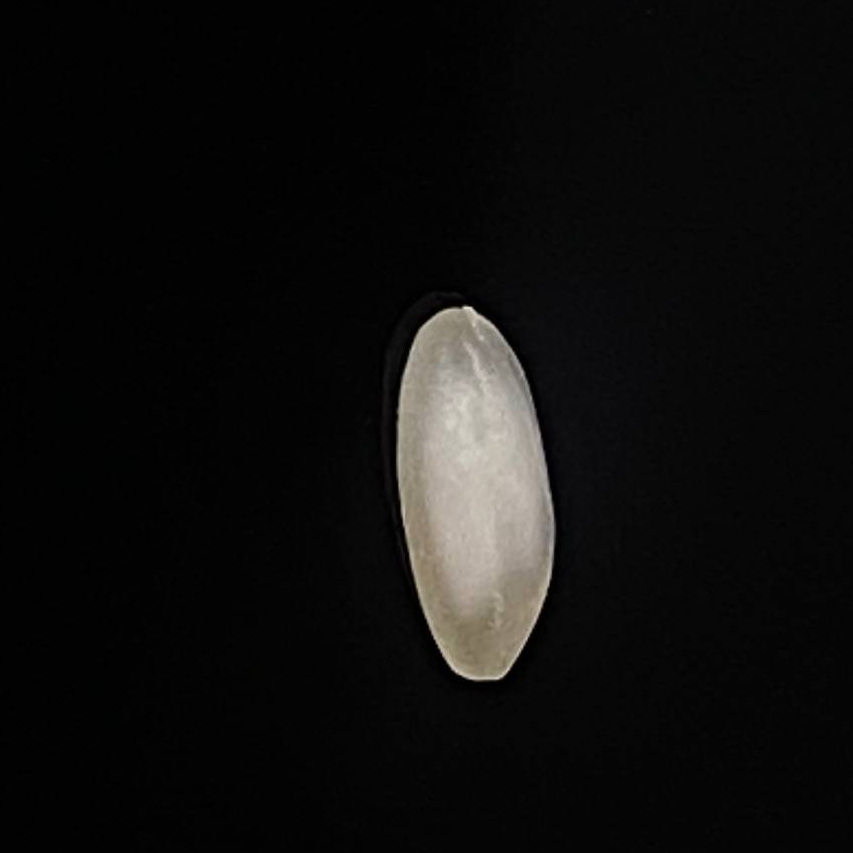
Rice variety: Bashful